Proof of identity (blockchain consensus)

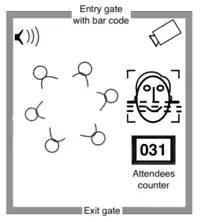

The proof of identity protocol combines state of the art of 3D mapping face recognition technologies, the attendance to humanity identification parties, and the decentralized (stored in the blockchain) supervision of an AI engine that randomly forms parties and carries on organizing additional verification parties to rule out any possible cheating.